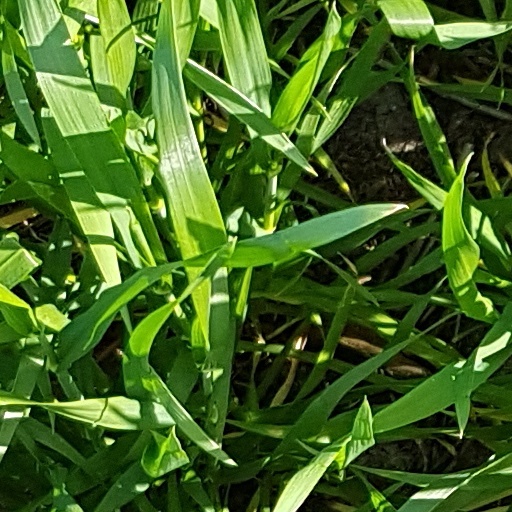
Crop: wheat